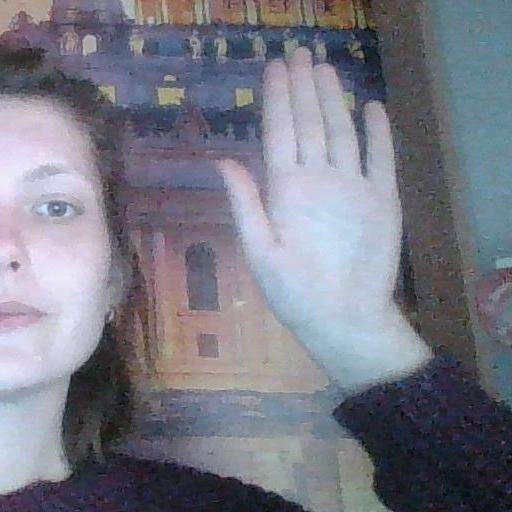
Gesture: stop